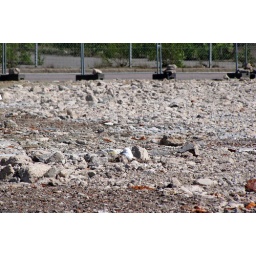
20090523 Gull nesting in an enclosed field of rocks and gravel (Gothenburg, Sweden)